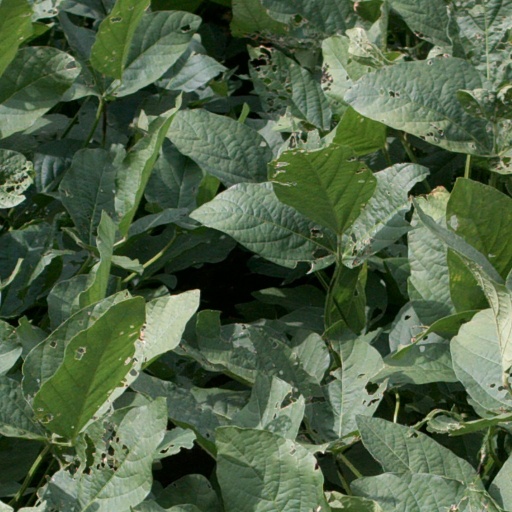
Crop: soybean